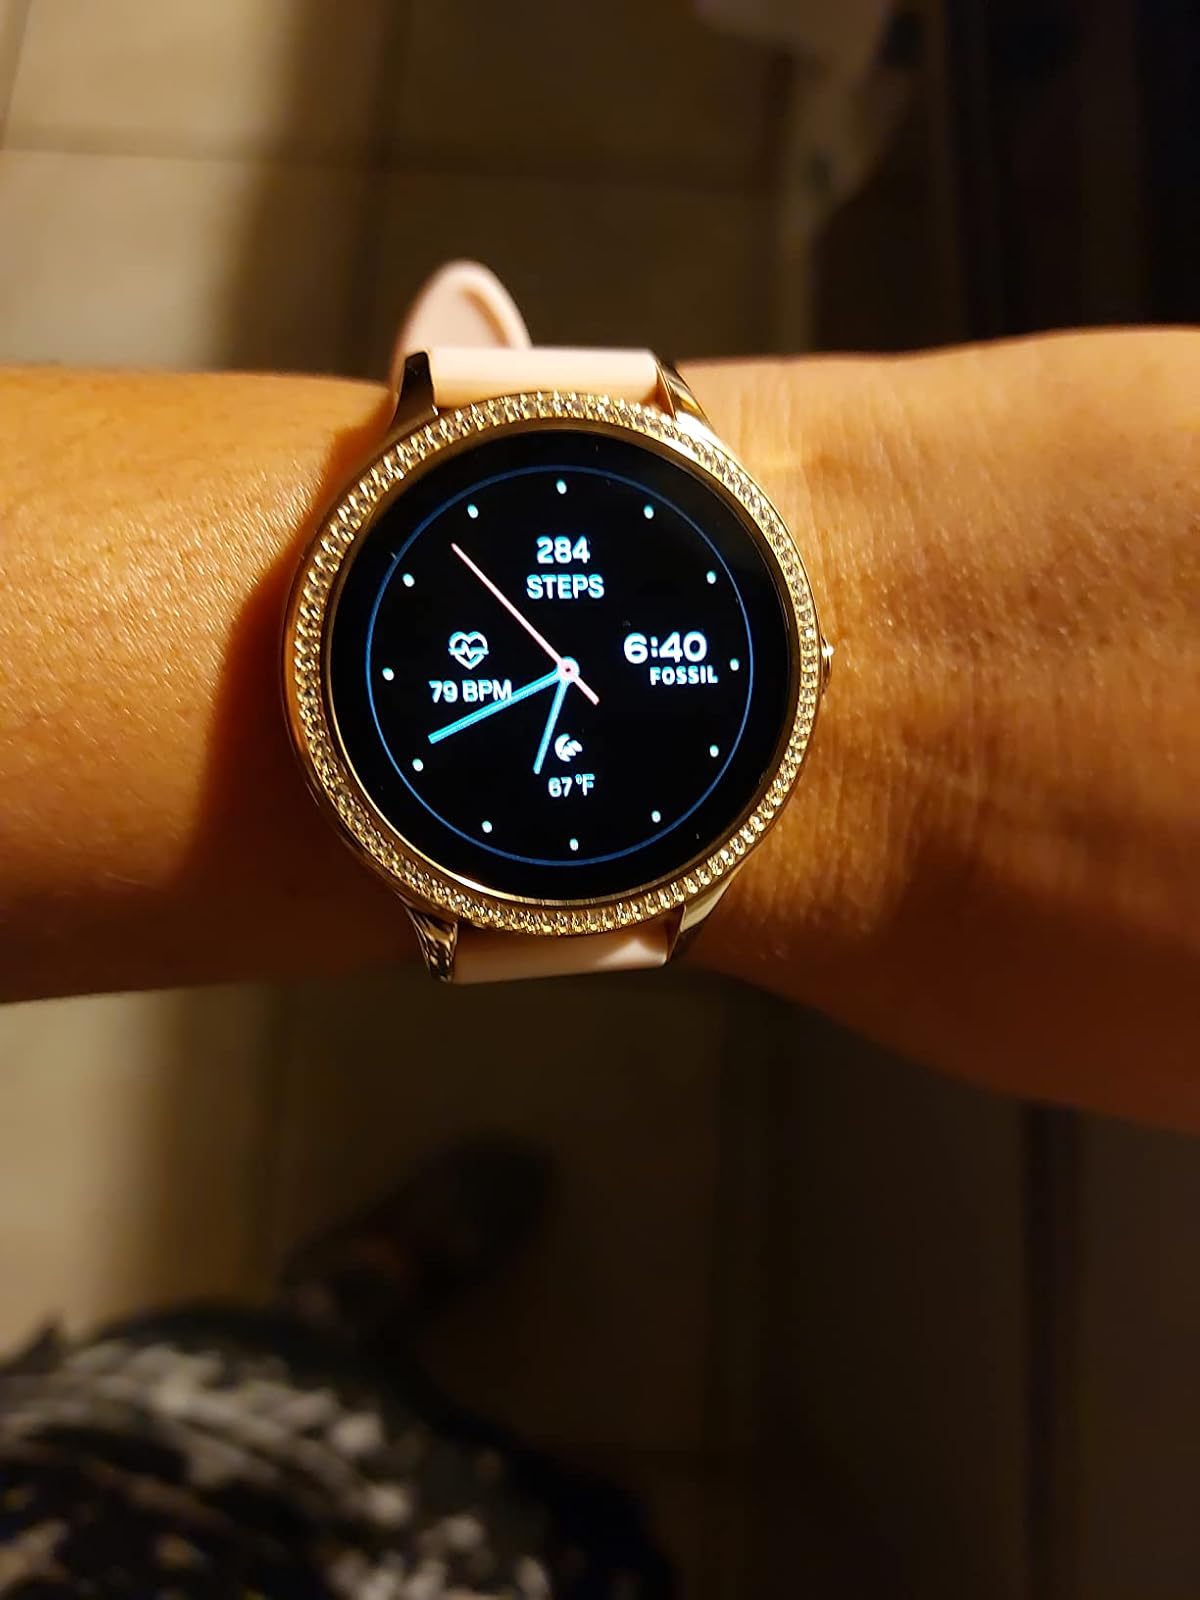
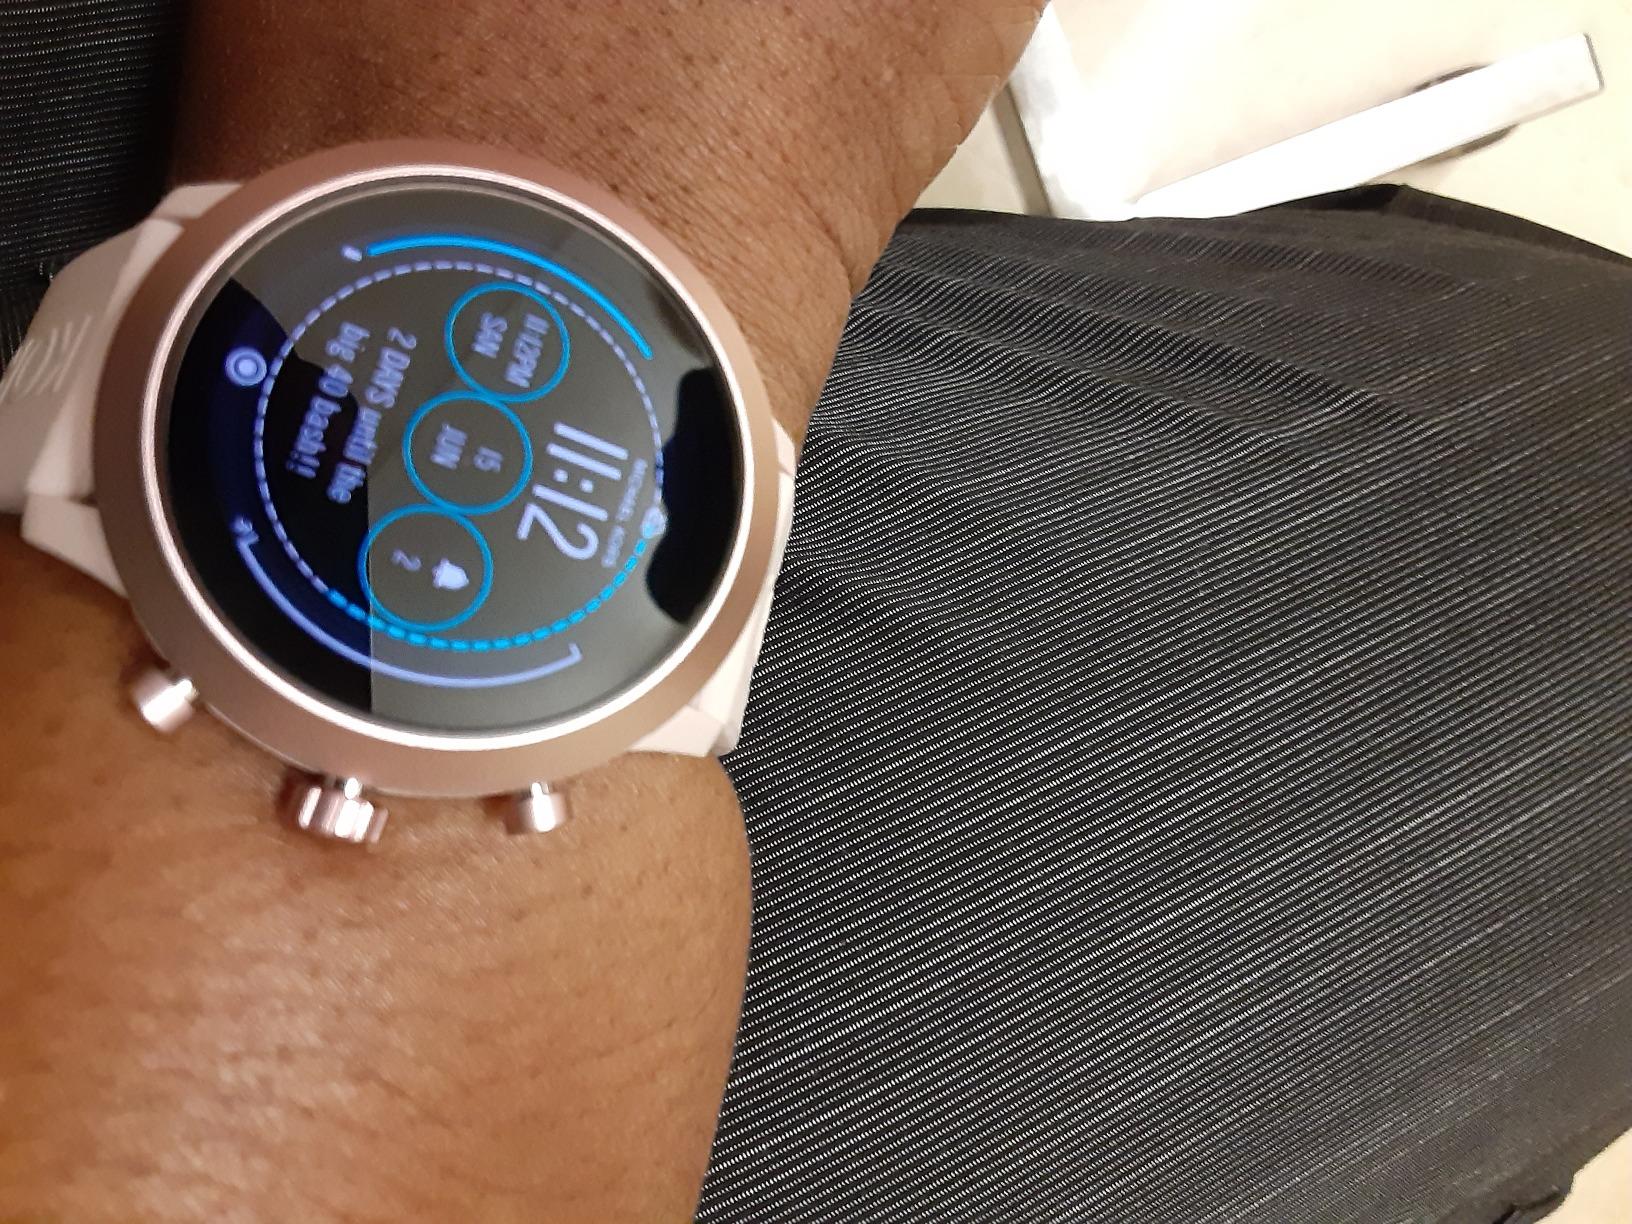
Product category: smartwatch
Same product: no